Aliwagwag Protected Landscape

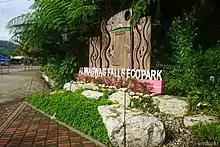
Entrance to Aliwagwag Falls Ecopark developed by the Cateel town government.

Aliwagwag is situated in the Eastern Mindanao Biodiversity Corridor which contains one of the largest remaining blocks of tropical lowland rainforest in the Philippines. It covers an area of and a buffer zone of in the hydrologically rich mountainous interior of the municipalities of Cateel and Boston in Davao Oriental as well as a portion of the municipality of Compostela in Davao de Oro. A tributary of the Cateel River which includes the Aliwagwag Falls flows through the park from the high Mount Agtuuganon in the Diuata Range or Mindanao Pacific Cordillera. This multi-tiered waterfall with 84 steps ranging from has a combined height of . To the south of the park lie the foothills of the high Mount Pasian with the Cateel River running between the mountains and into the Cateel Bay which opens to the Philippine Sea and the Pacific Ocean.